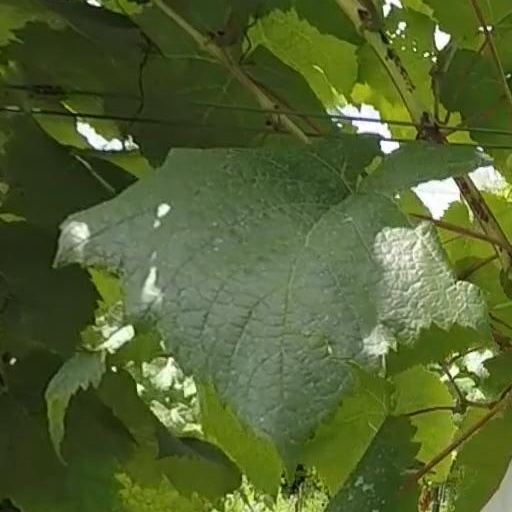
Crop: grape